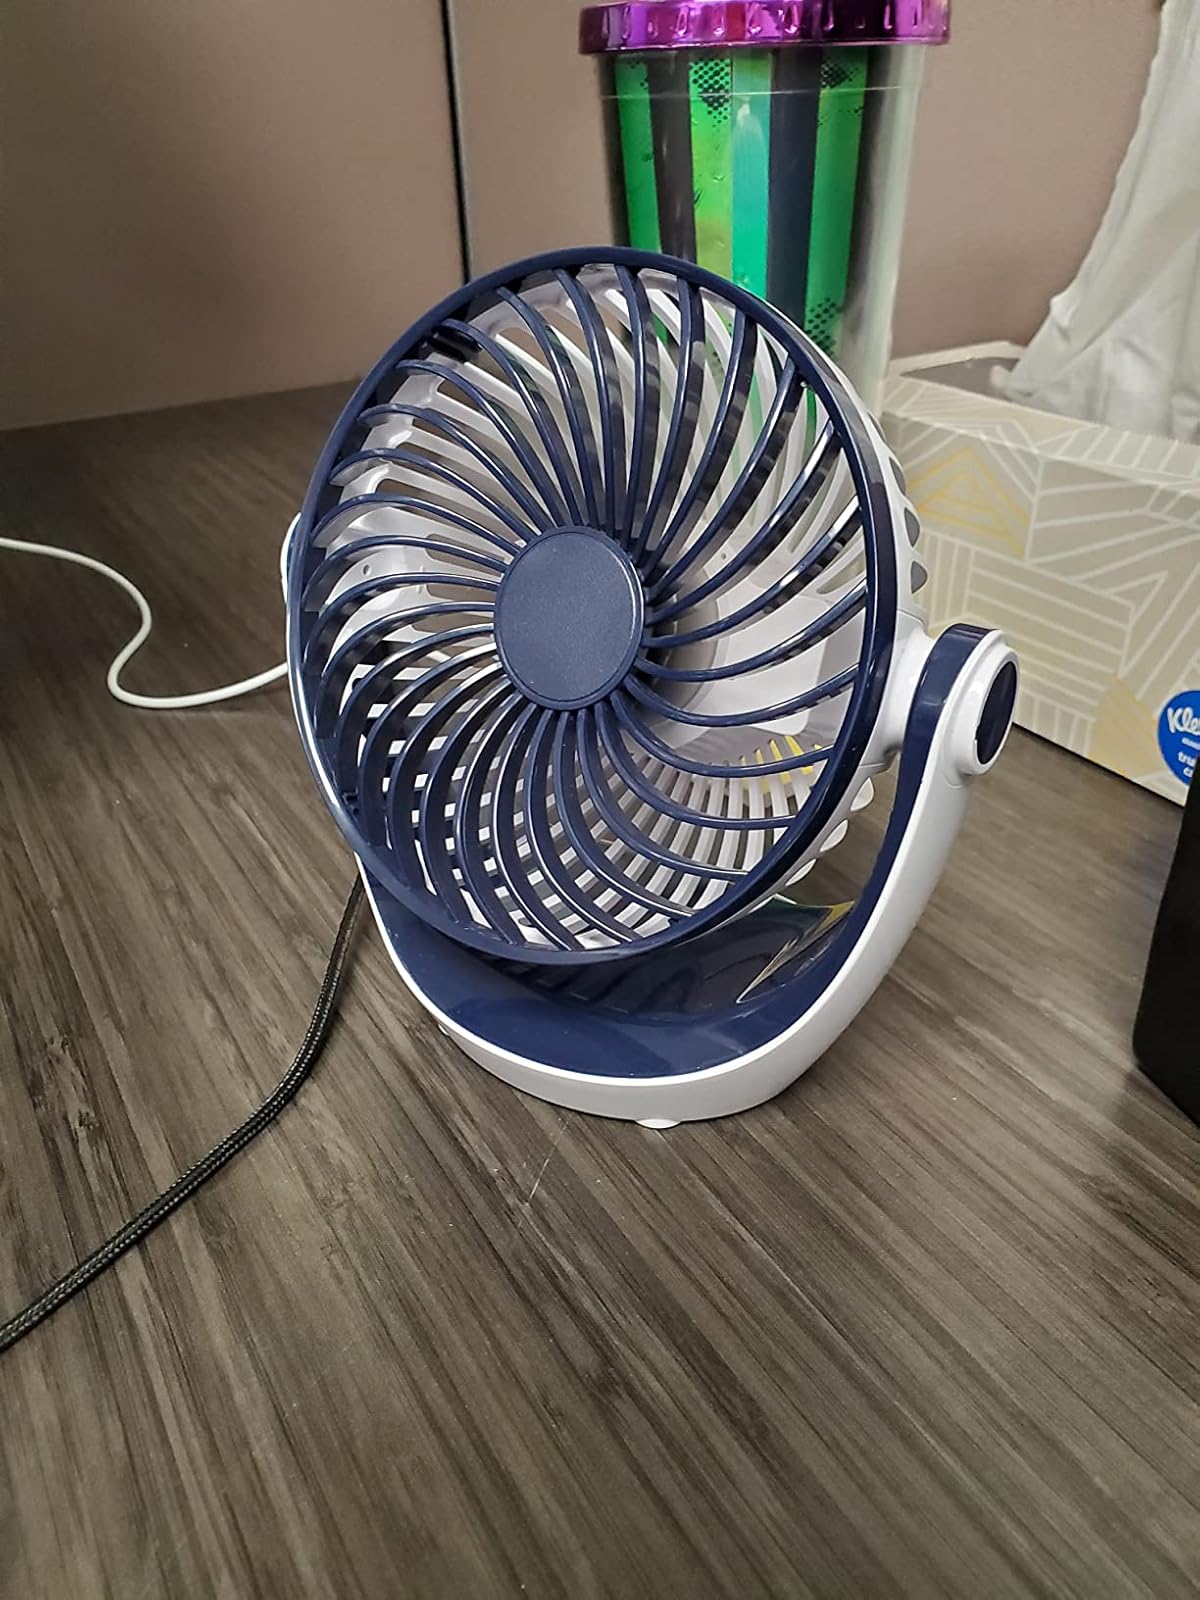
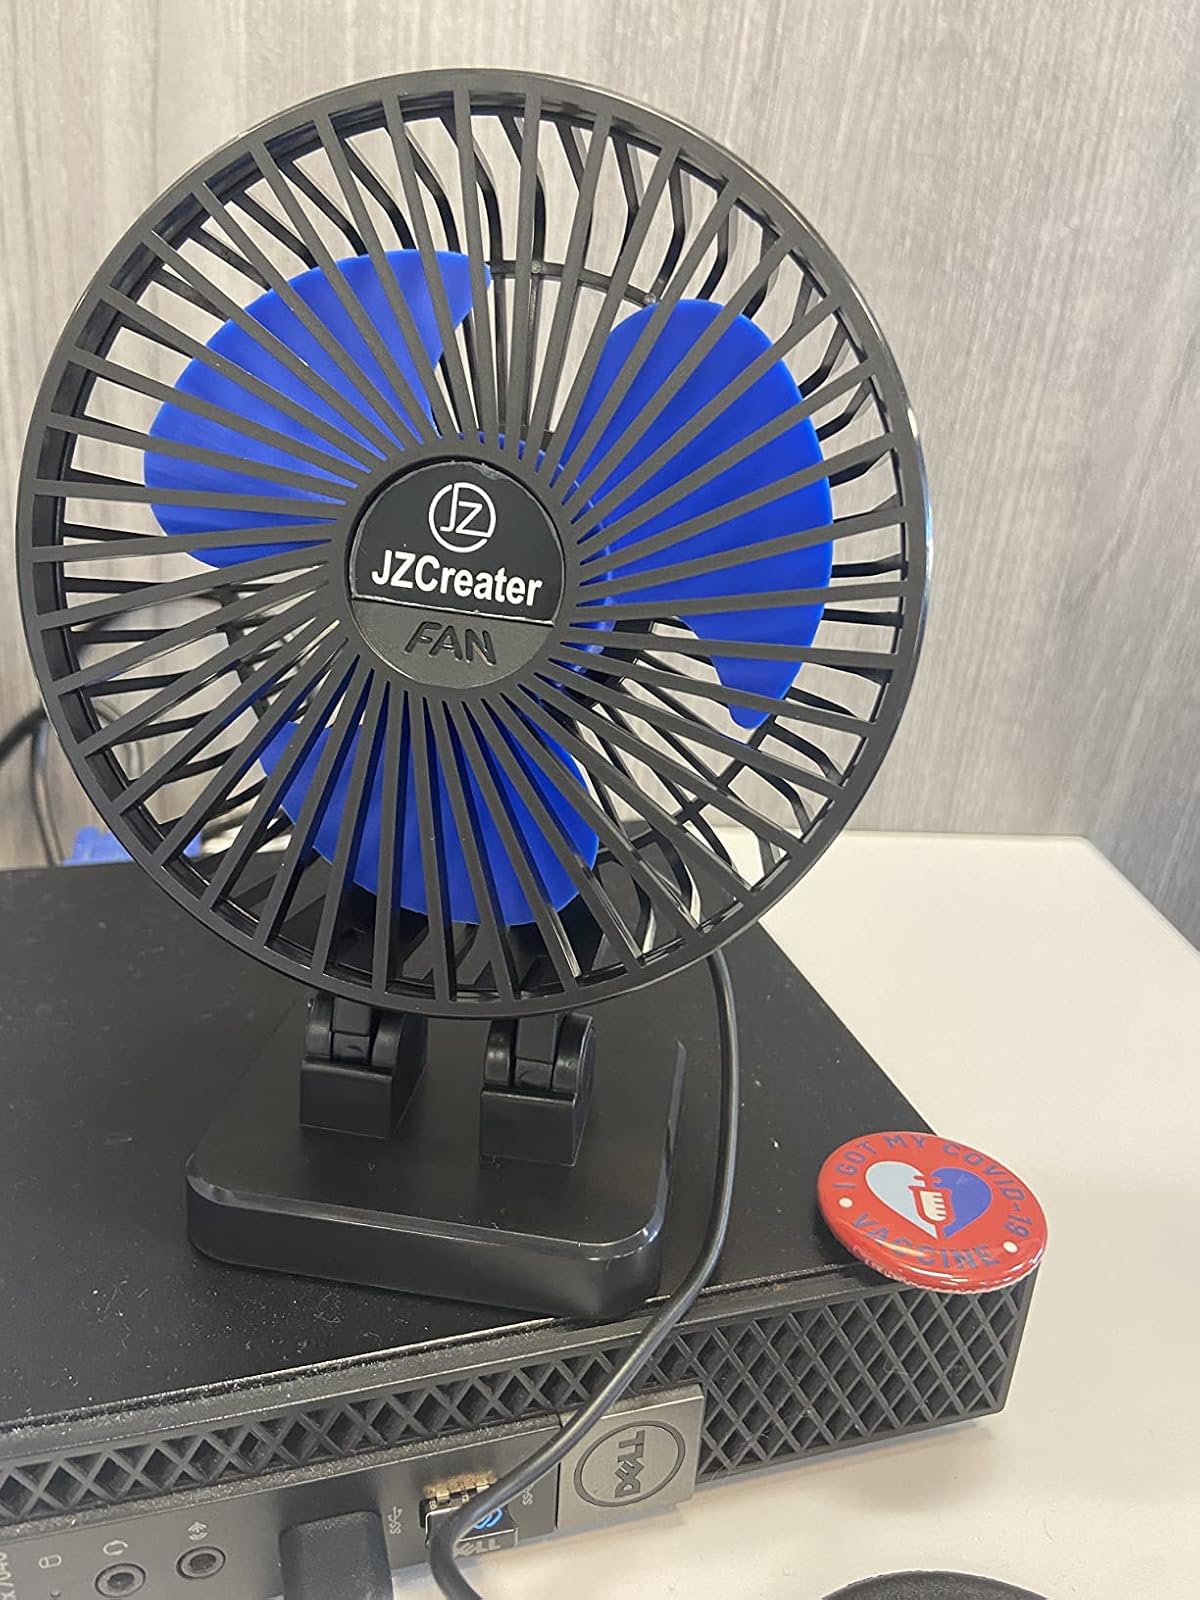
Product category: fan
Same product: no